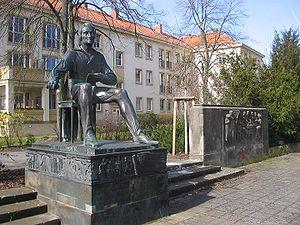
Ludwigsfelde est une ville du Brandebourg dans l'arrondissement de Teltow-Fläming. Elle se trouve à onze kilomètres au sud de la limite administrative de la ville de Berlin. Elle comprenait 26 112 habitants au 31 décembre 2018.